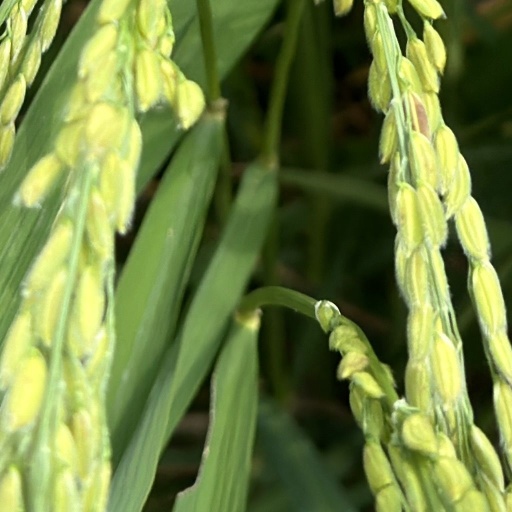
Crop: rice